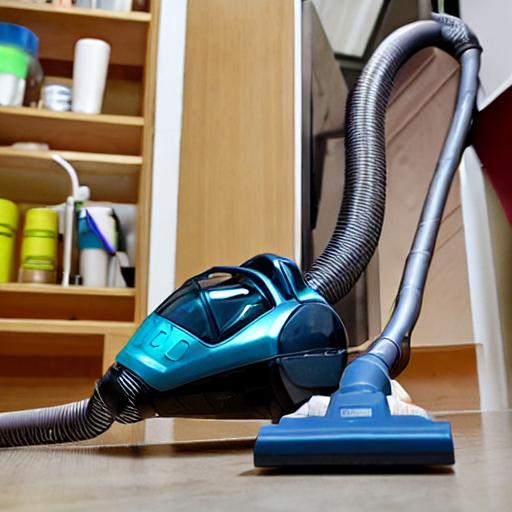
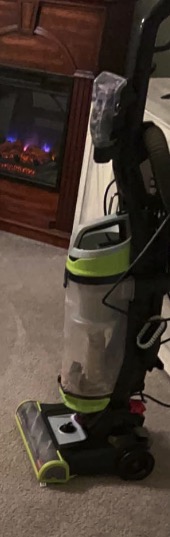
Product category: items_vacuum
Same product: no